House at 362 Sea Cliff Avenue

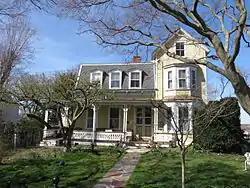

House at 362 Sea Cliff Avenue is a historic home located at Sea Cliff in Nassau County, New York. It was built about 1875 and expanded in 1890. It consists of a three-bay, 2-story main section with a mansard roof and -story gable-roofed wing in the Second Empire style. It features a shed-roofed porch with scrollsawn corner brackets.